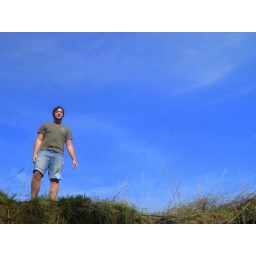
My friend Eddie looking studious against the blue sky